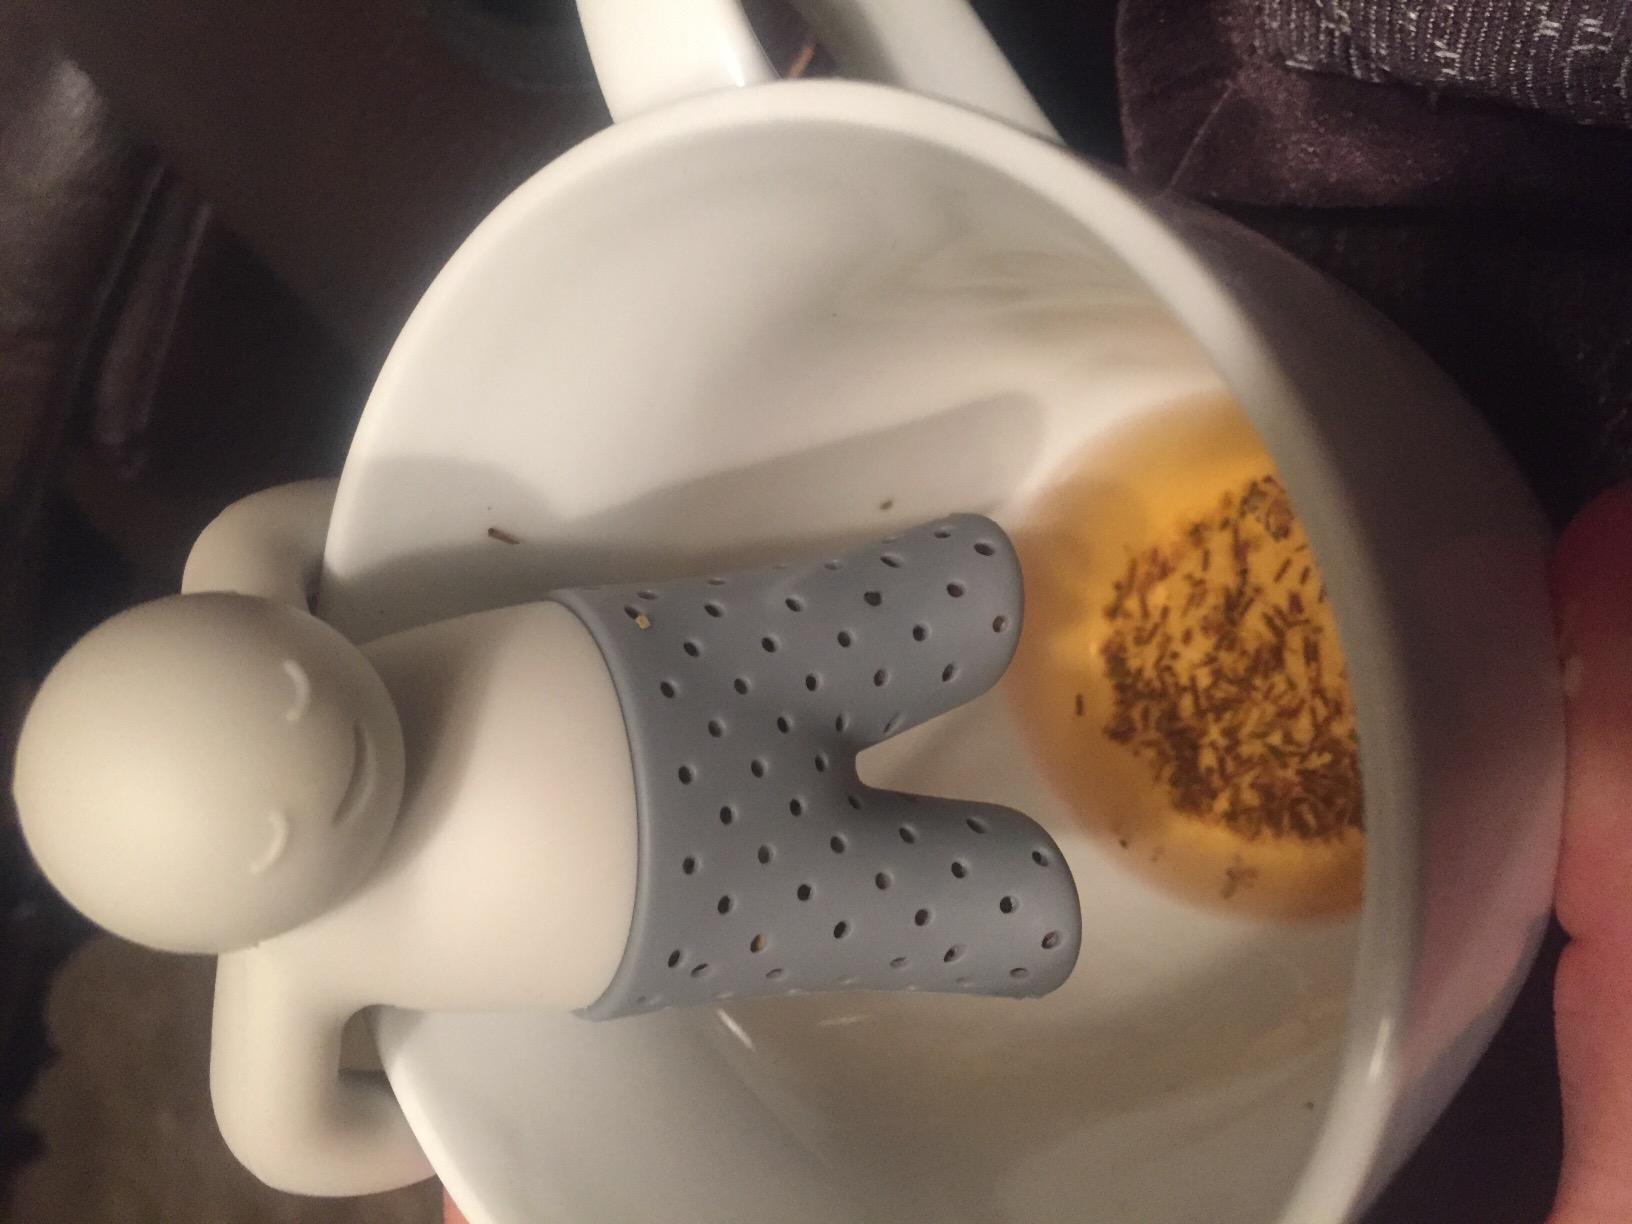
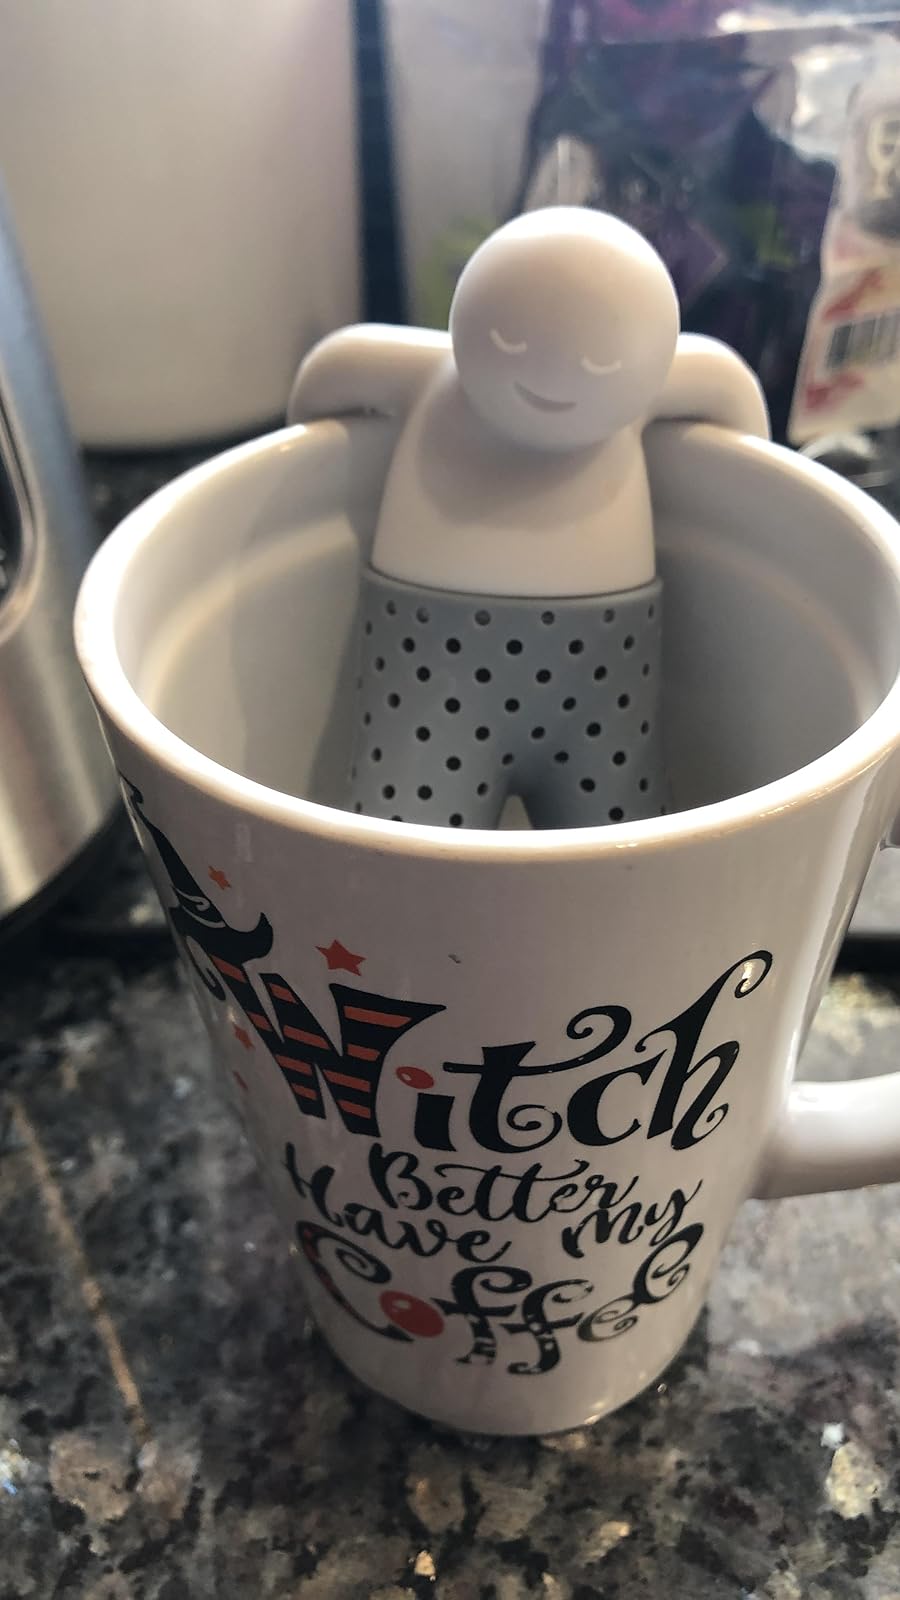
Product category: items_tea
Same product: yes